Latin obscenity

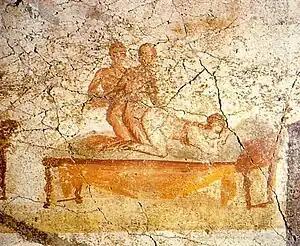
Decorative scene in the baths. Some scholars suggest that this is what was meant by a ('team of three').

, infinitive , perfect , supine , Latin for "to fuck", is richly attested in all its forms in Latin literature. The etymology is "obscure". It may be related to "repel, rebut" and , "suppress" or "beat down", and come from a root meaning "beat".